Li Meiyi

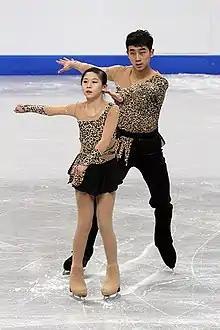

Li Meiyi ((born in Qiqihar) is a Chinese ladies pair skater. She skates with partner Jiang Bo.